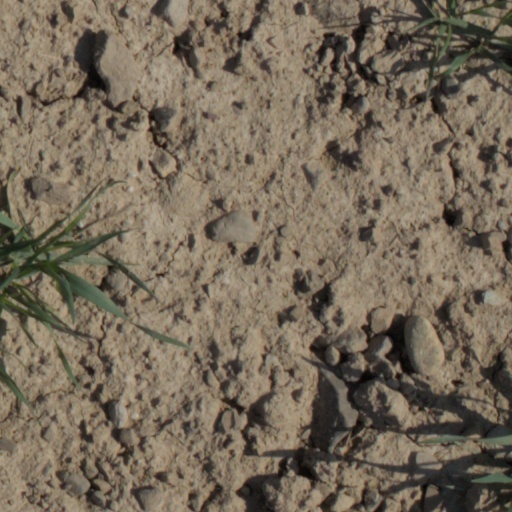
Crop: wheat